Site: brandenburg
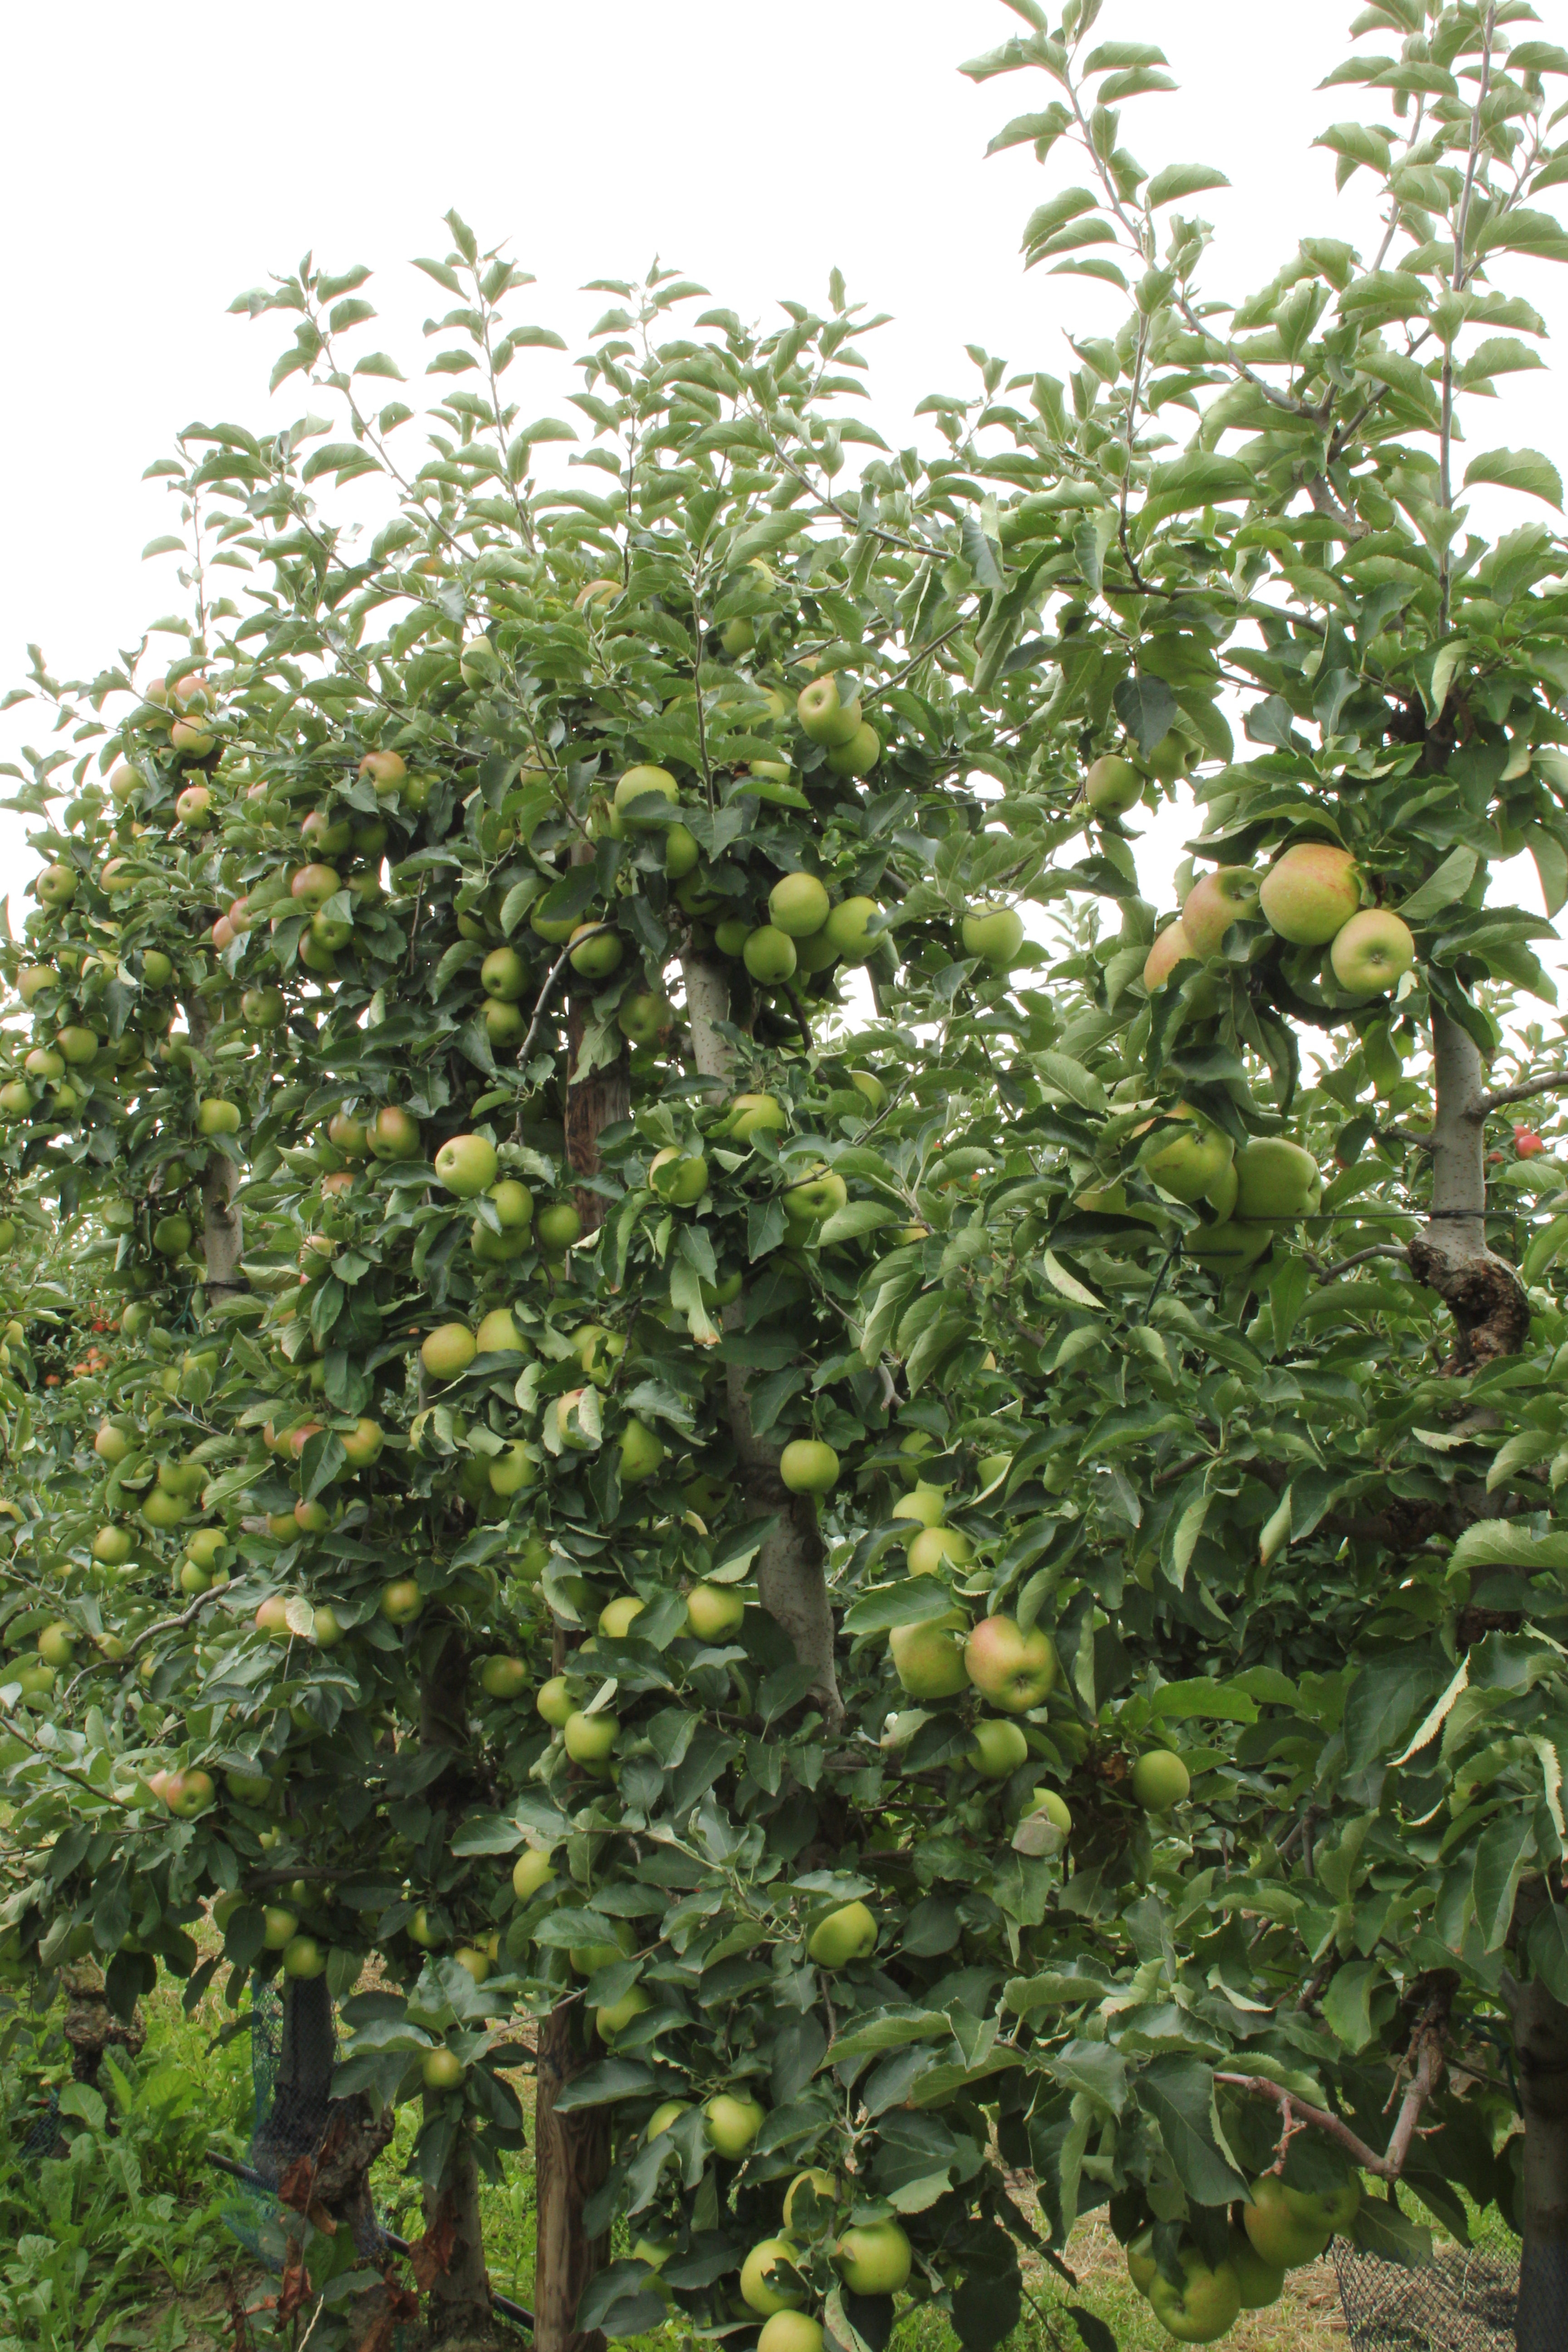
Growth stage (BBCH 87): Maturity of fruit and seed